Binghamton (ferryboat)

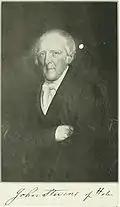
John Stevens of Hoboken inaugurated the world's first steam ferry service between Hoboken and Manhattan in 1811.

Until the Pennsylvania Railroad built Pennsylvania Station in Manhattan and tunneled under the Hudson River, all New York-bound rail lines from the west terminated at the New Jersey shoreline of New York Harbor. Accordingly, a number of independent and railroad-affiliated ferry companies provided passenger and light freight service across the harbor. One particular type of ferryboat, the "double-ender," was especially common in New York Harbor.